Atherstone

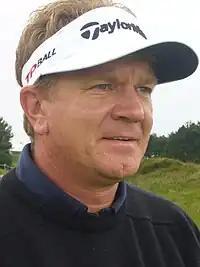
Paul Broadhurst, 2008

An annual tradition in Atherstone is the Shrove Tuesday Ball Game played on a public highway with large crowds. The game celebrated its 800th anniversary in 1999.